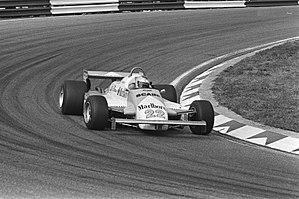
L'Alfa Romeo 179D est une monoplace de Formule 1 engagé par Alfa Romeo pour quelques Grands Prix du championnat du monde de Formule 1 1981 ainsi qu'au Grand Prix automobile d'Afrique du Sud 1982. Ses pilotes sont Mario Andretti, Bruno Giacomelli et Andrea De Cesaris.